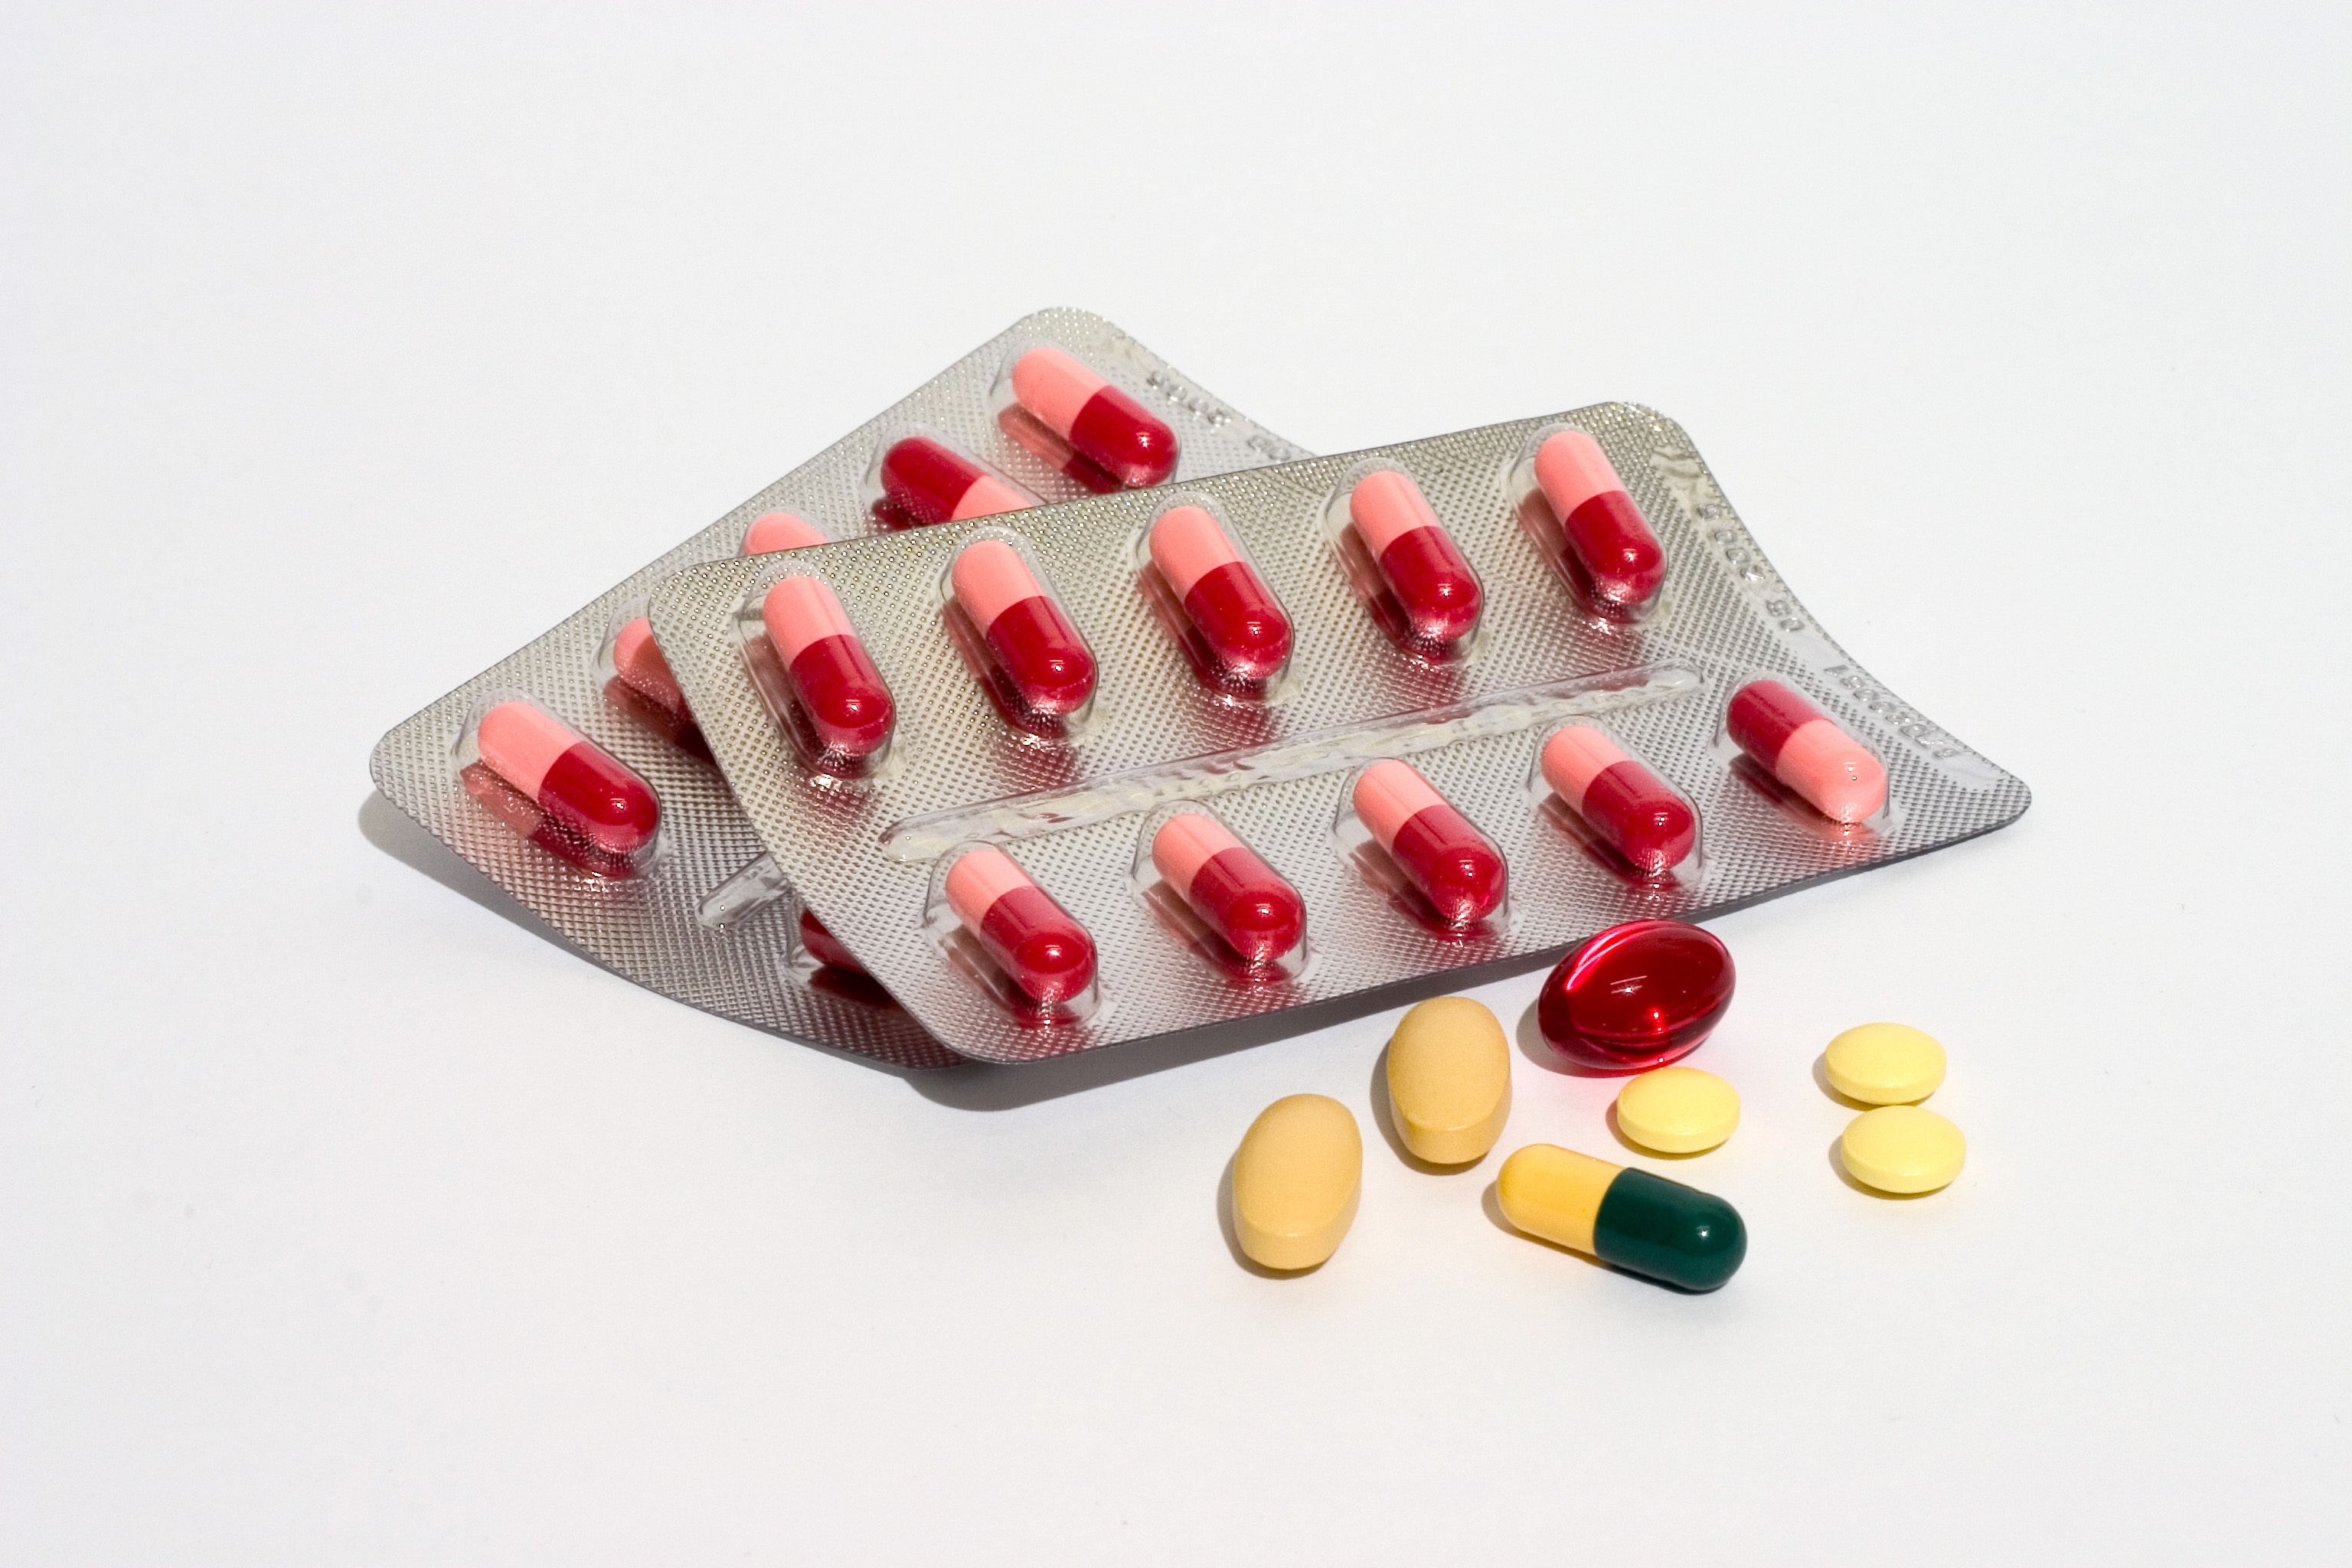
heart, food, produce, medicine, health, pharmacy, drug, tablets, medical, medications, cure, blister, the pill, pill, get sick, the disease, pharmaceutical drug